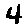
Label: 4